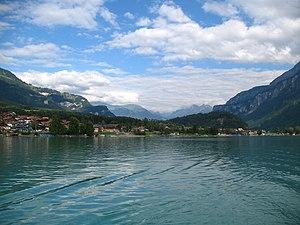
Schwanden bei Brienz est une commune suisse du canton de Berne, située dans l'arrondissement administratif d'Interlaken-Oberhasli.